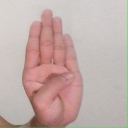
अक्षर: ब